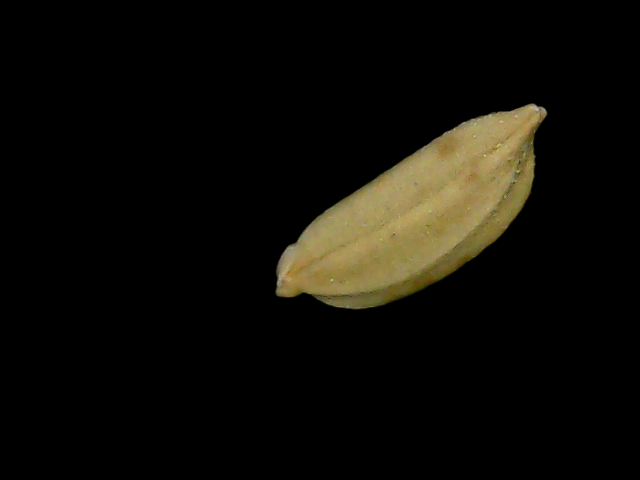
Rice variety: Bd76